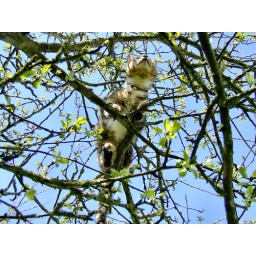
Oscar in the apple tree (11)